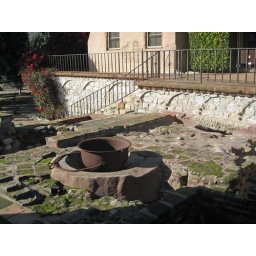
This oven rendered tallow from the fat of cows and sheep for use in producing candles, grease, ointments and soap.